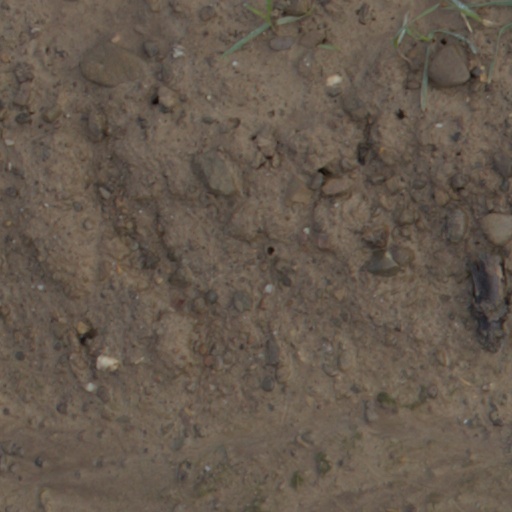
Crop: wheat